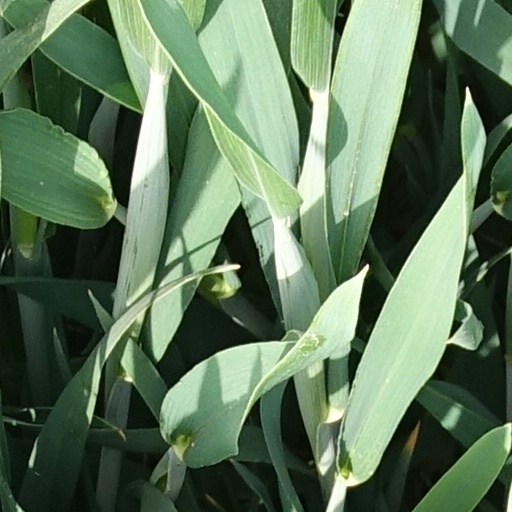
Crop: wheat